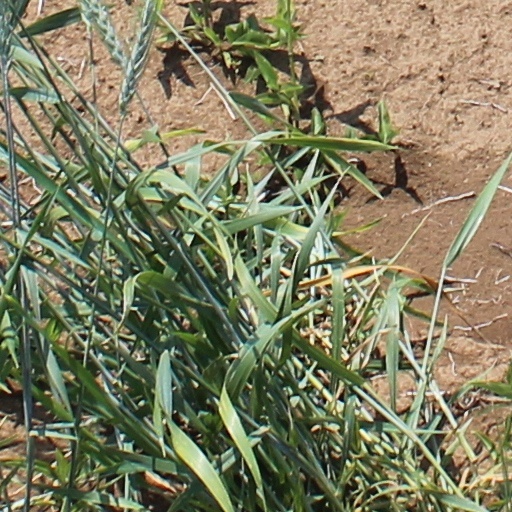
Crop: wheat